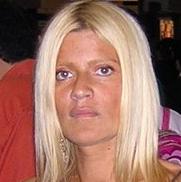
Age: 33